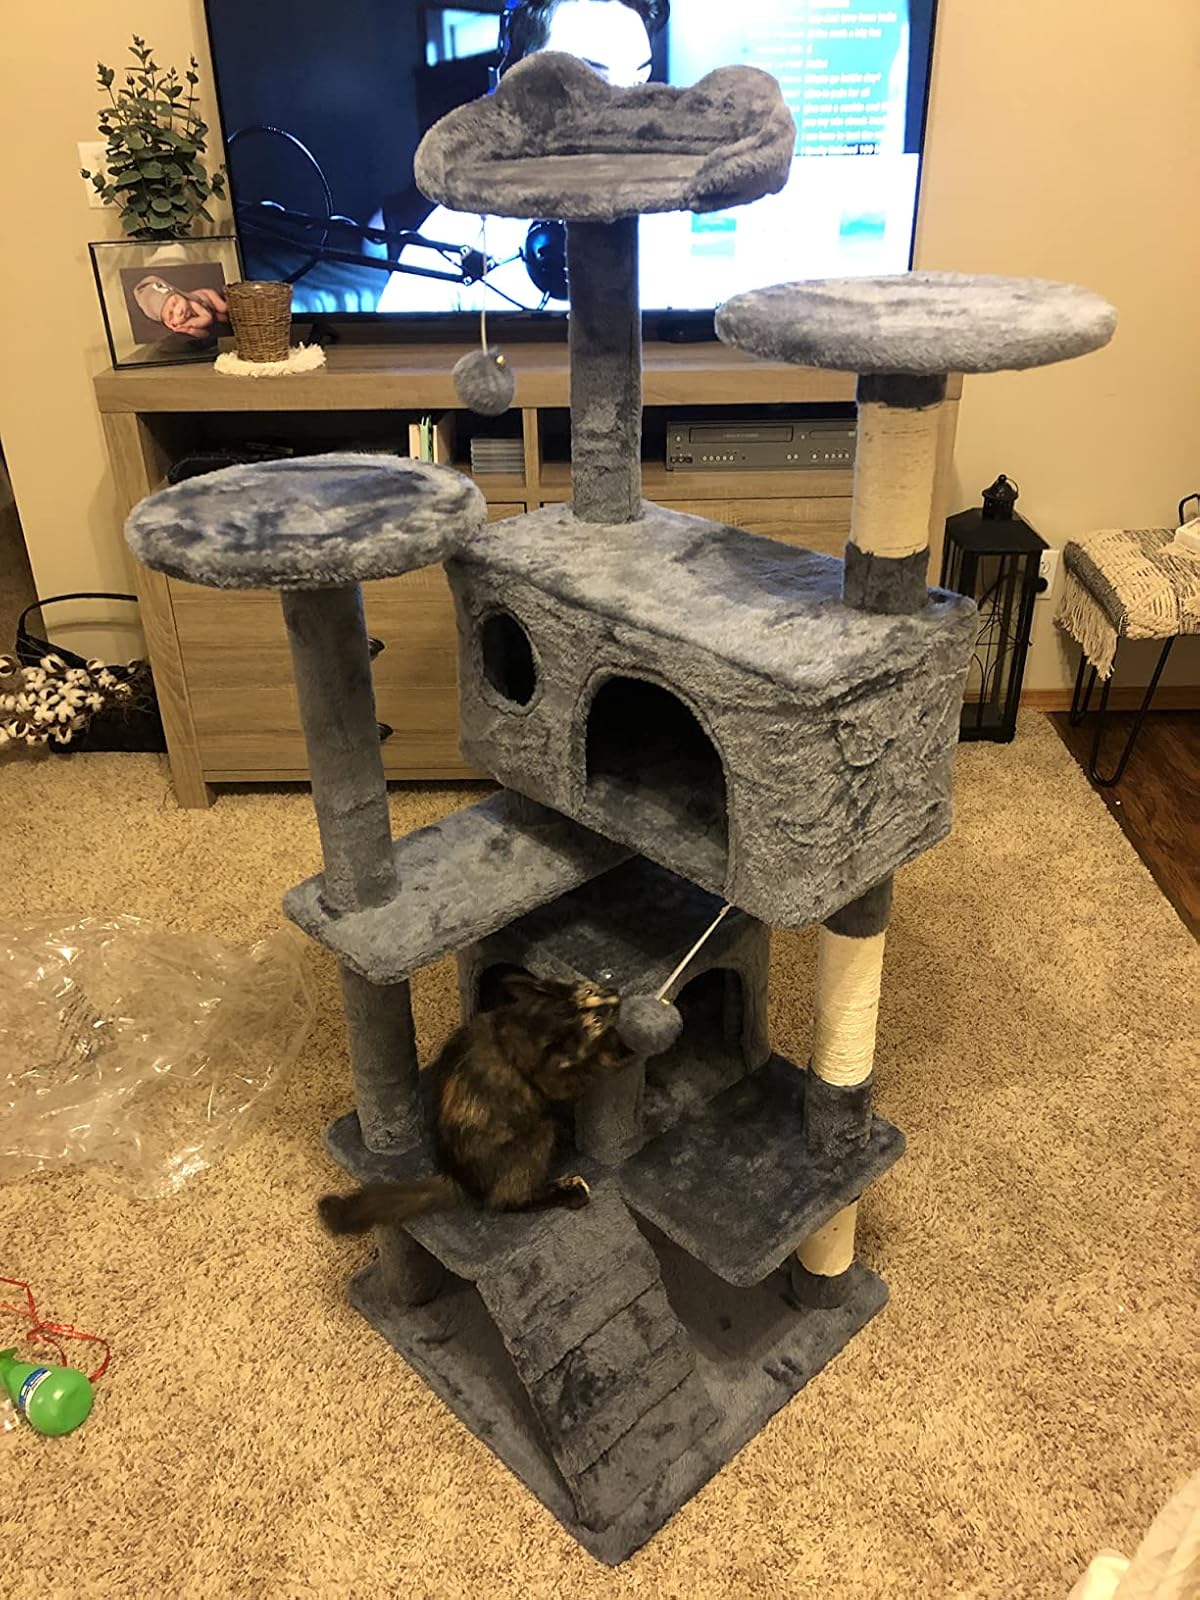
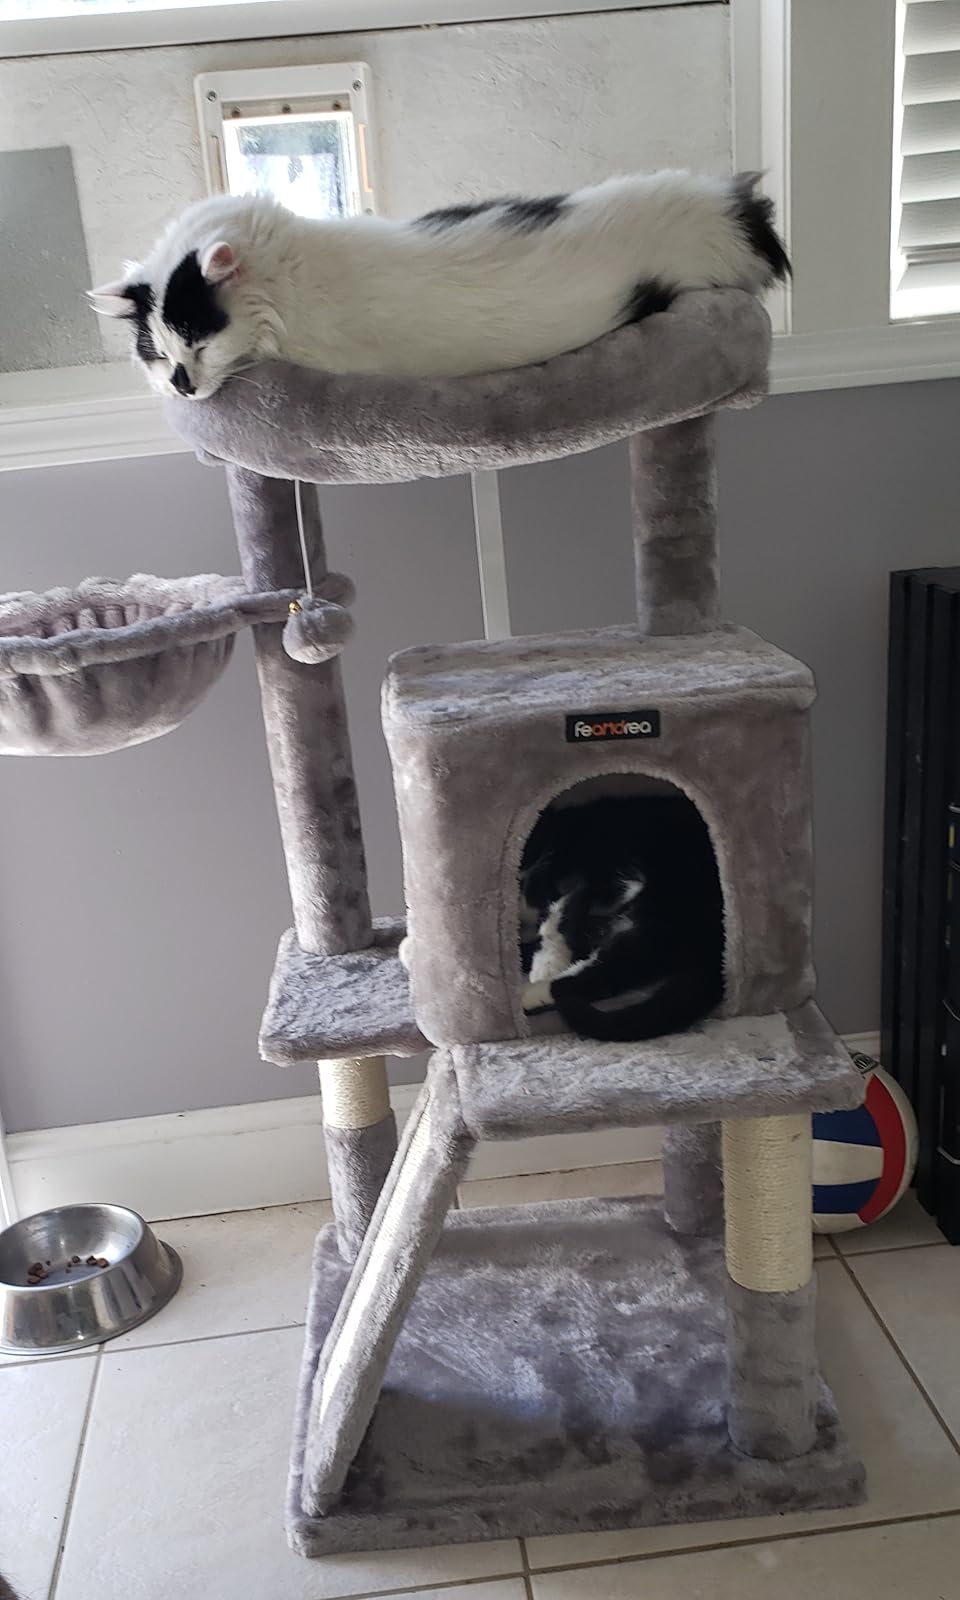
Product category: items_cat tree
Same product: no